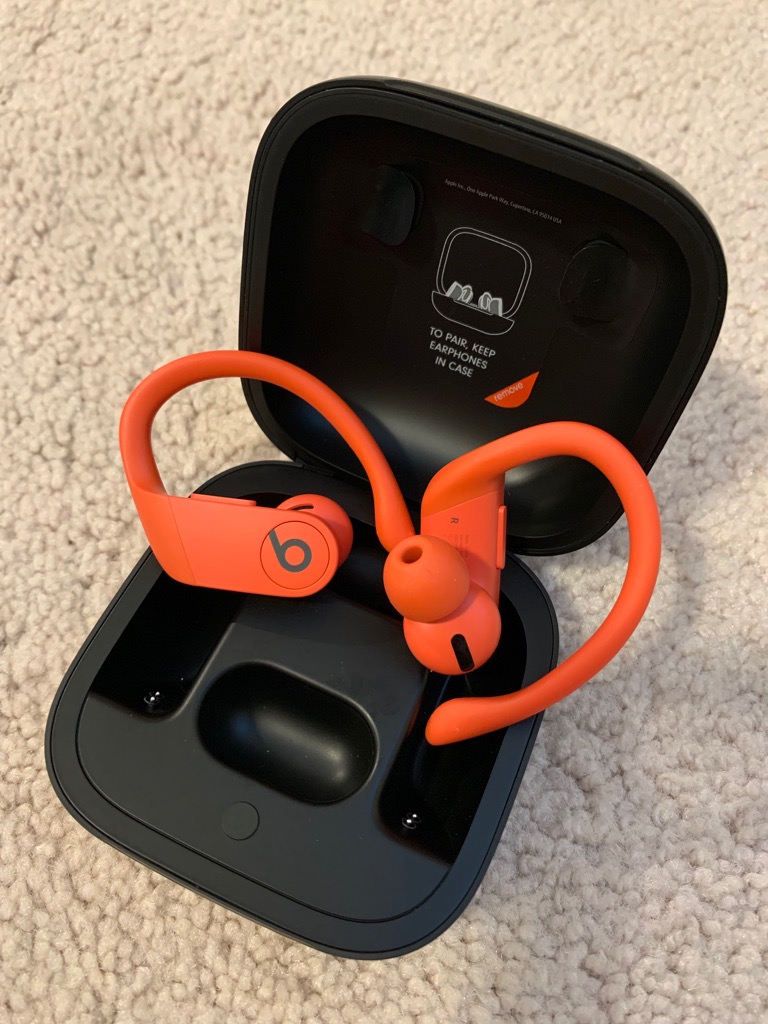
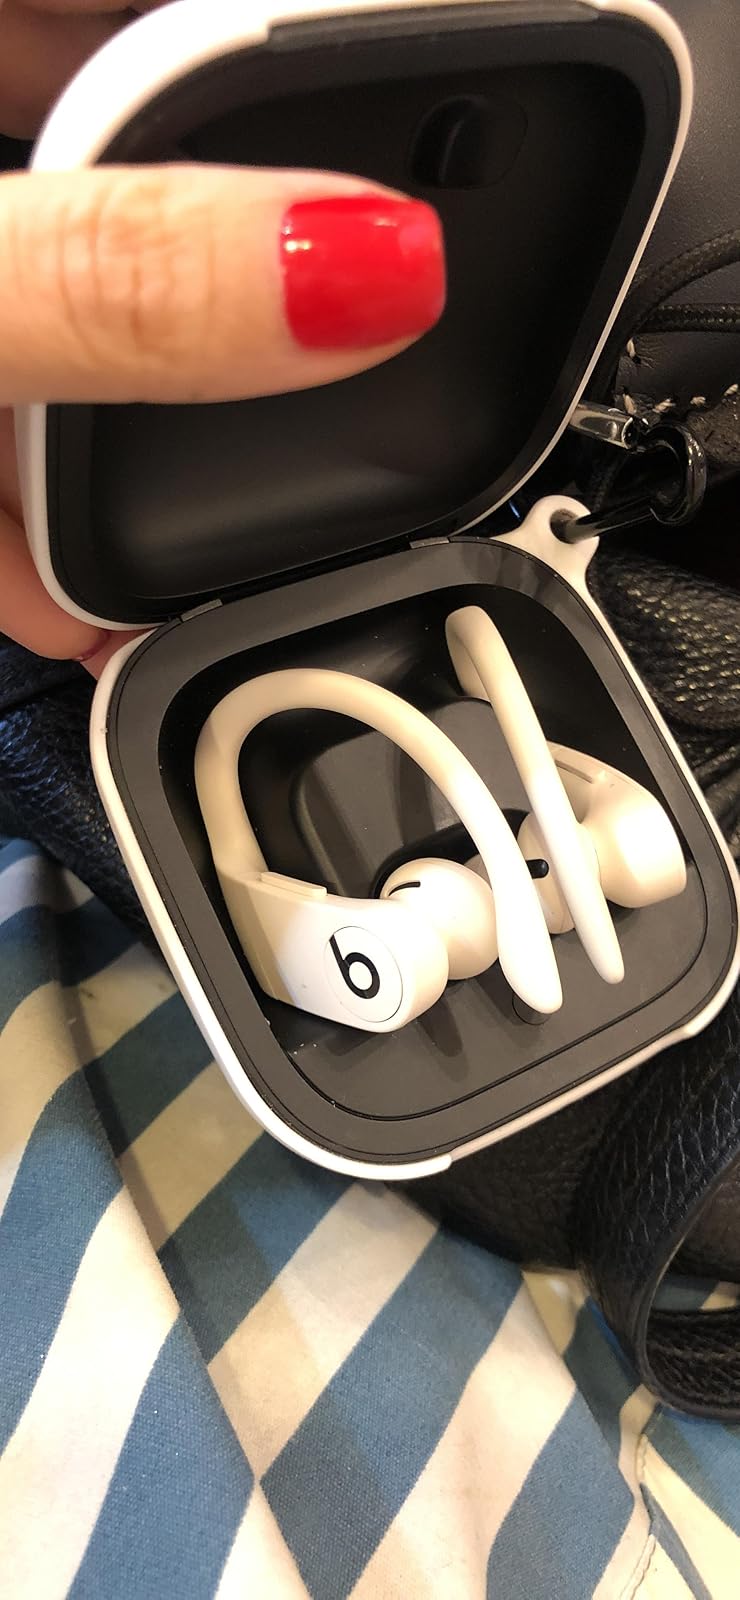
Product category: earbuds
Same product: no